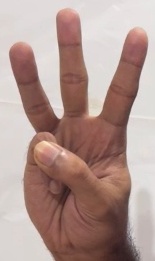
ASL sign: W